History of Senegal

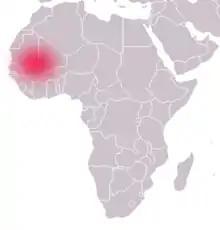
Location of the Ghana Empire

The medieval history of the Sahel is characterized by the consolidation of settlements into large state entities – the Ghana Empire, the Mali Empire and the Songhai Empire. The cores of these great empires were located on the territory of the current Republic of Mali, so current-day Senegal occupied a peripheral position.